Orren R. Whiddon

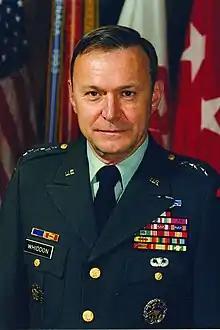

Orren Ray Whiddon (March 10, 1935 – March 20, 2016) was a lieutenant general in the United States Army. He served as commanding general of the 8th Infantry Division from 1985 to 1987, and as commanding general of the Second United States Army from 1987 until being succeeded by James W. Crysel in 1990. He attended Stephen F. Austin State University (1955), where he is a member of their alumni hall of fame. His awards include the Bronze Star, Meritorious Service, Defense Superior Service and Army Commendation medals. He died in 2016.